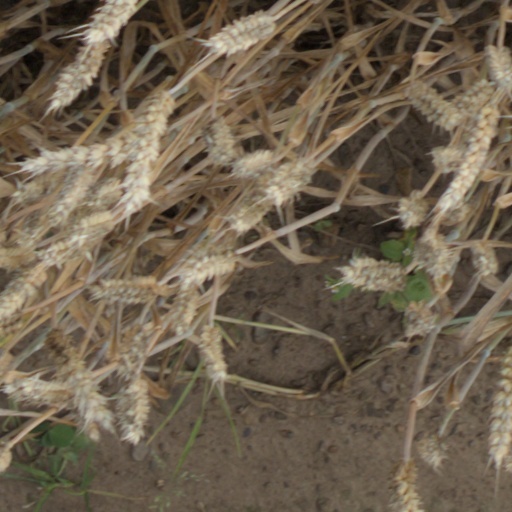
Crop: wheat